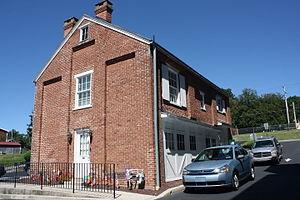
Saint Lawrence est un borough situé dans le comté de Berks, dans le Commonwealth de Pennsylvanie, aux États-Unis. Sa population s’élevait à 1 809 habitants lors du recensement de 2010.